The Legend of Heroes: Trails of Cold Steel

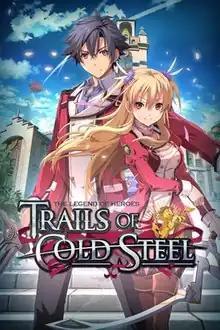

is a 2013 role-playing video game developed by Nihon Falcom. The game is a part of the "Trails" series, itself a part of the larger "The Legend of Heroes" series, and follows "Trails to Azure" (2011). It was initially released in Japan for the PlayStation 3 and PlayStation Vita before being localized in English by Xseed Games in 2015.